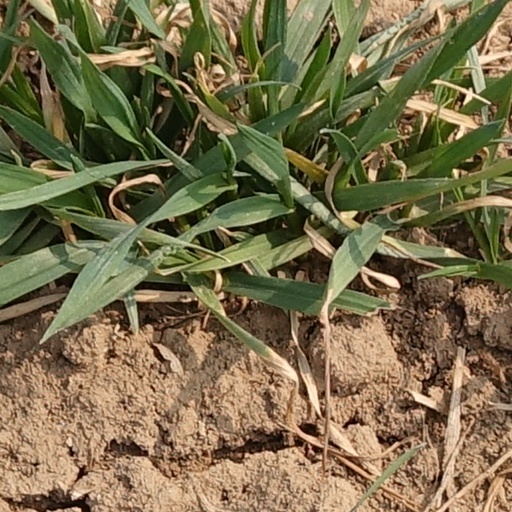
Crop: wheat